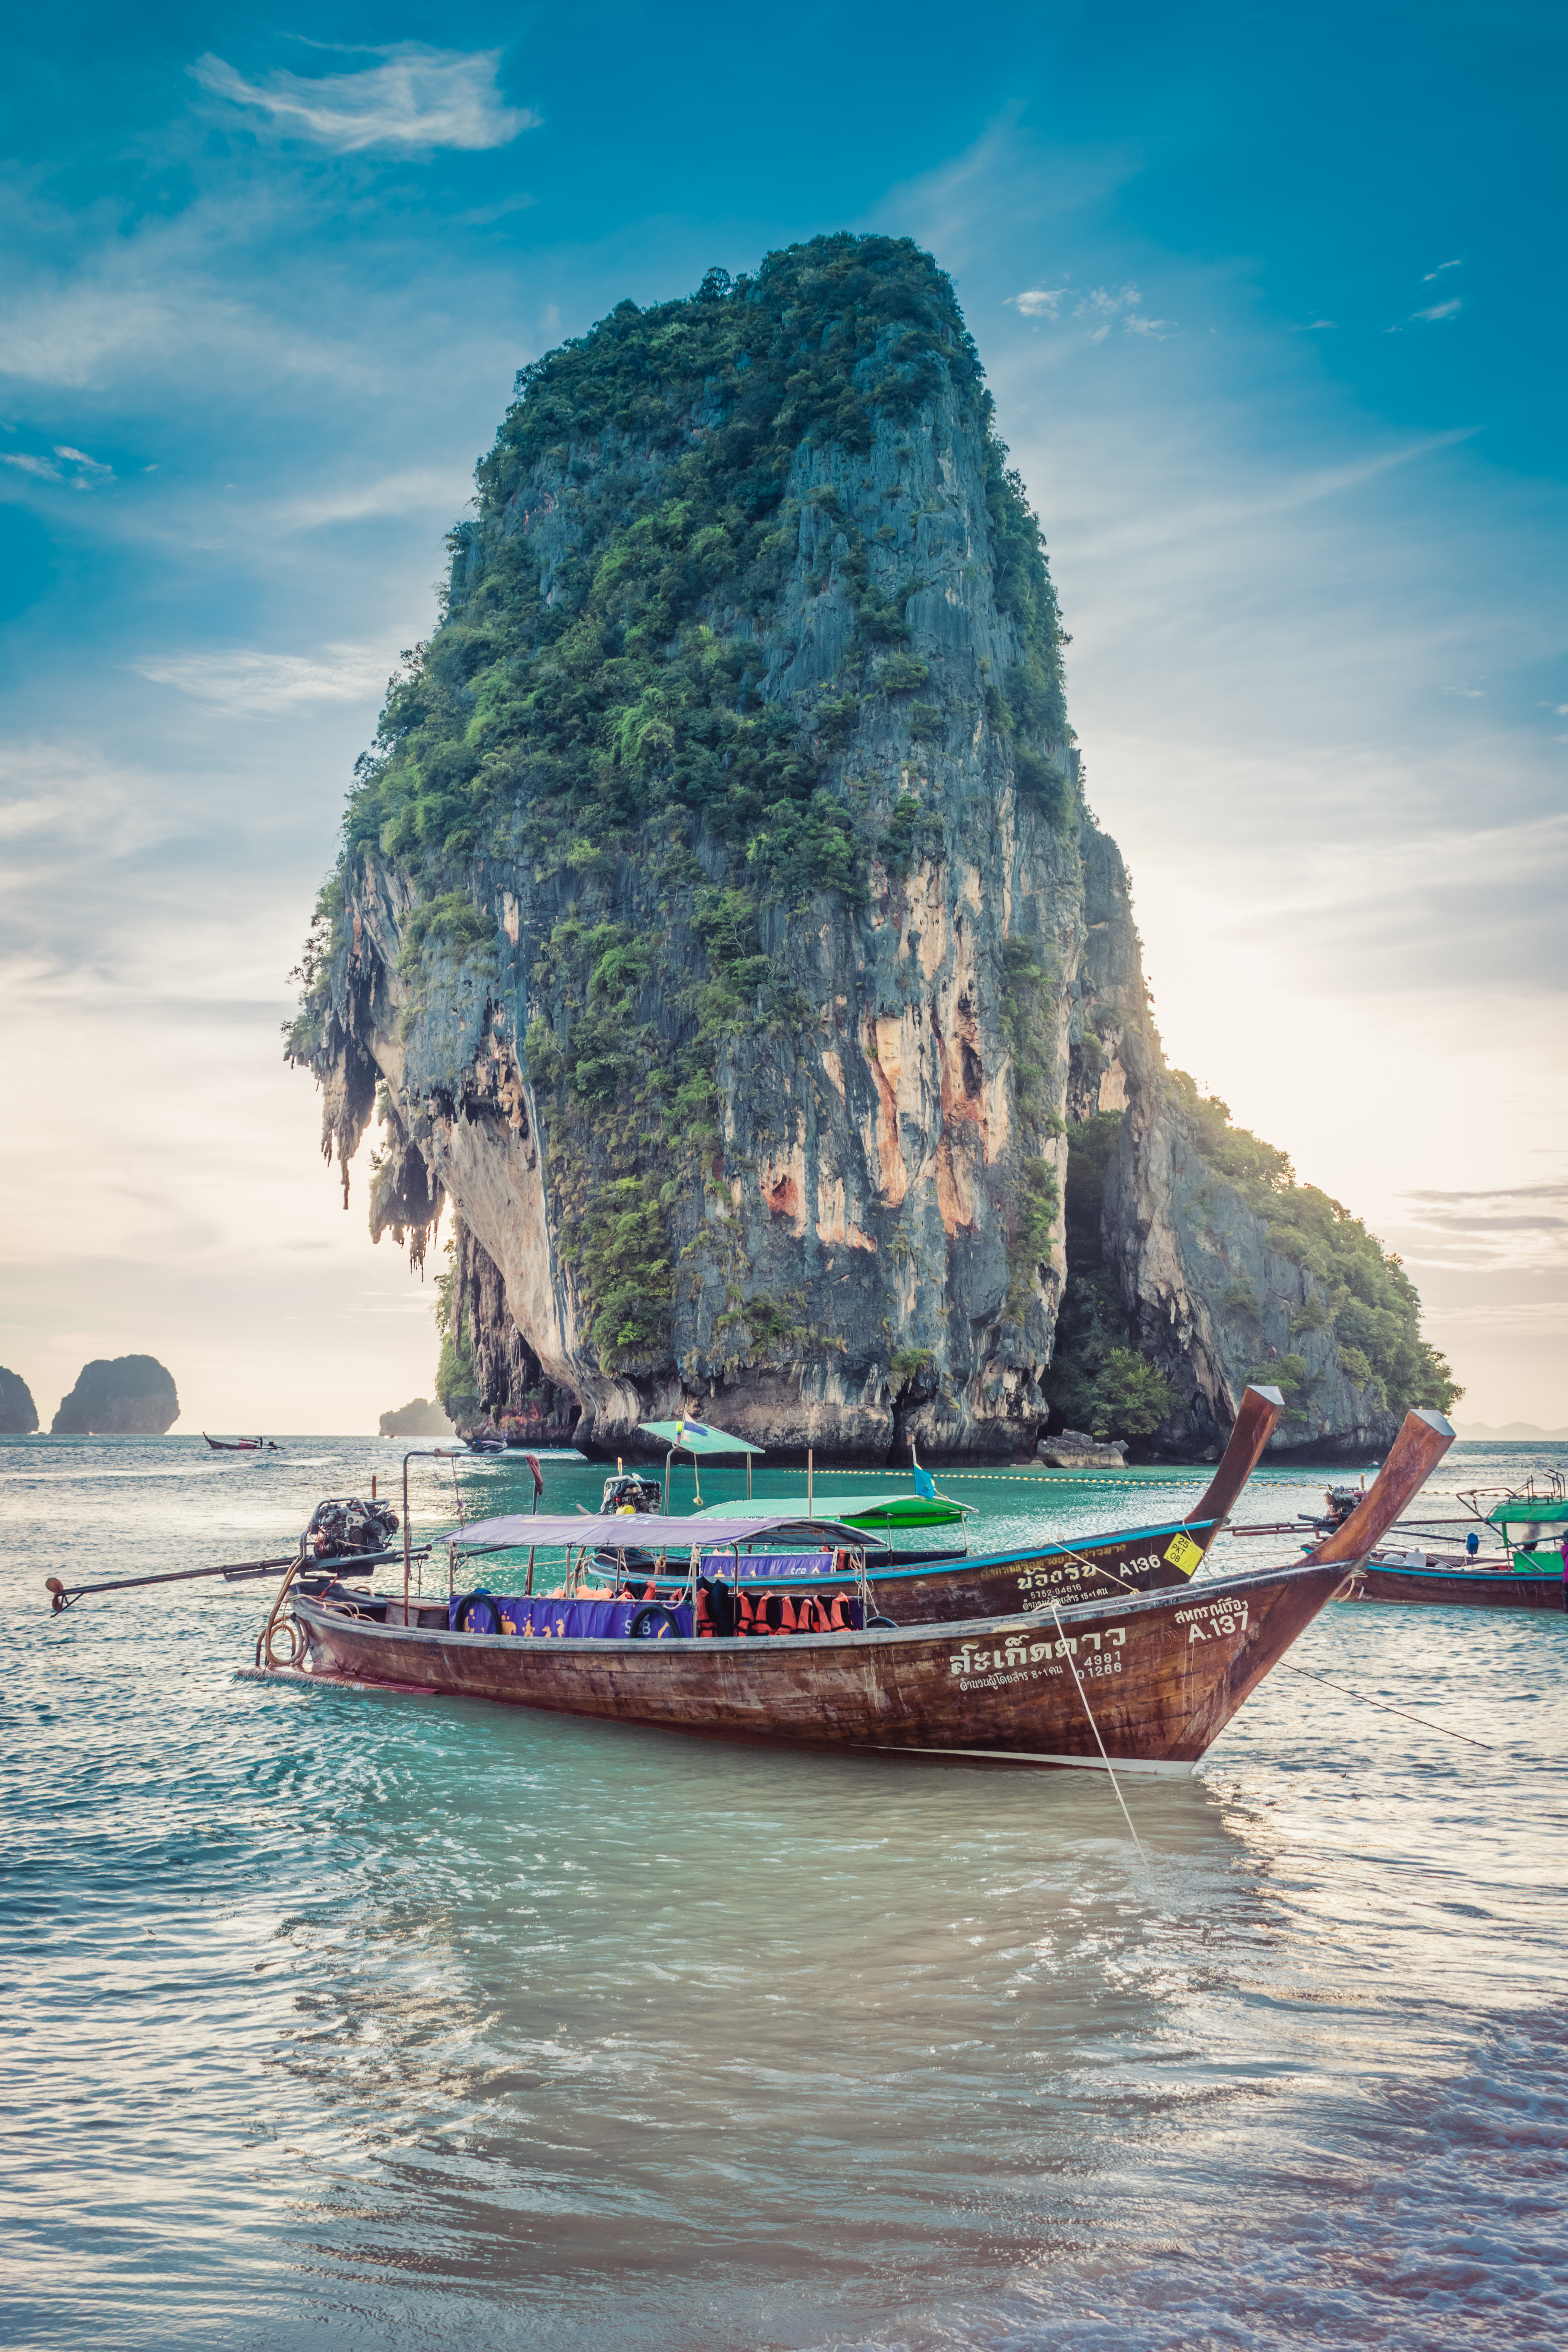
beach, sea, coast, ocean, boat, shore, wave, vacation, vehicle, bay, island, caribbean, watercraft, cape, islet, long tail boat